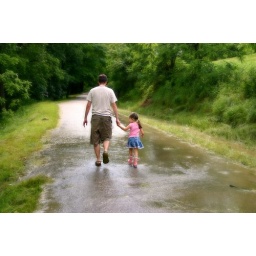
on the road below our house after the thunderstorms.